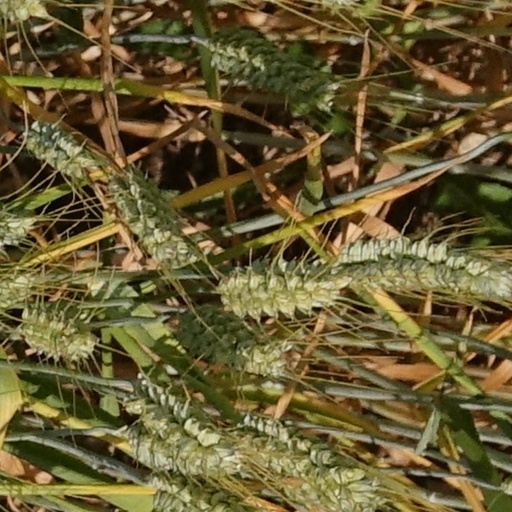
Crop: wheat